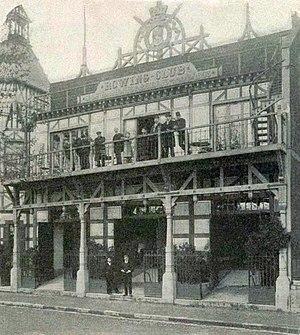
La garage du Rowing-Club de Paris à Courbevoie, en 1903.
A. Vichy était un rameur français des années 1860-1870.
Le Rowing-Club Paris - Société des Régates parisiennes - est le troisième club d'aviron à avoir été créé en France, et le premier de la région parisienne. Sa création, en 1853, a suivi les créations de la Société des Régates du Havre et du Club Nautique et Athlétique de Rouen.